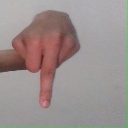
अक्षर: प